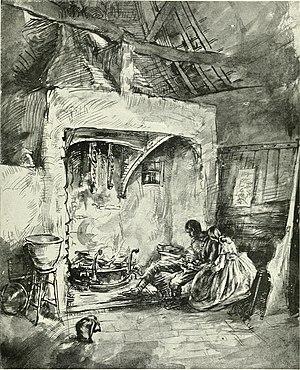
Edna Clarke Hall, née le 29 juillet 1879 à Shipbourne, dans le Kent, et morte le 11 novembre 1979 à Deal, est une aquarelliste, graveuse, lithographe et dessinatrice britannique, principalement connue pour ses nombreuses illustrations du roman Les Hauts de Hurlevent d'Emily Brontë.